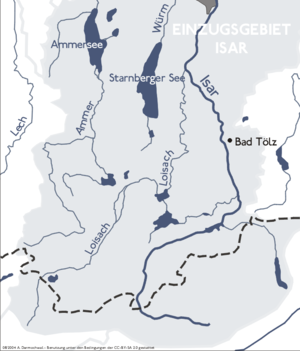
Carte du cours de la Loisach (Autriche et Allemagne)
La Loisach est une rivière qui coule dans le Tyrol en Autriche puis en Bavière, en Allemagne.